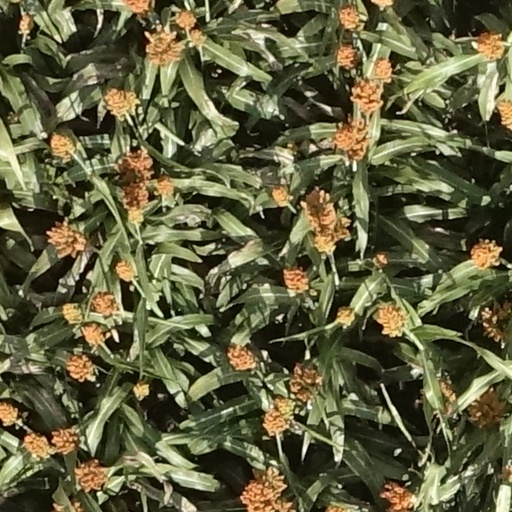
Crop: sorghum